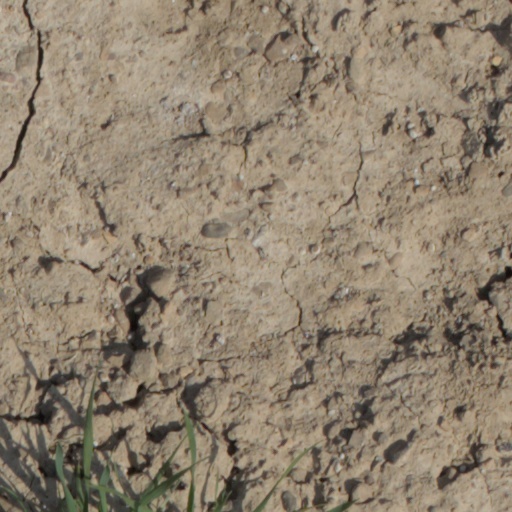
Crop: wheat